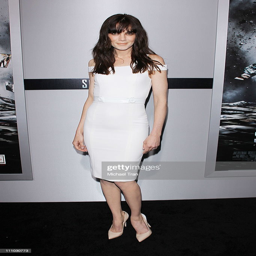
actor arrives at the premiere held .